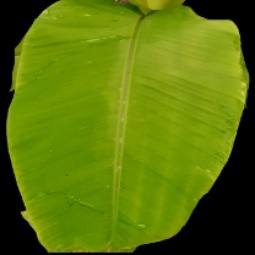
Label: Zinc